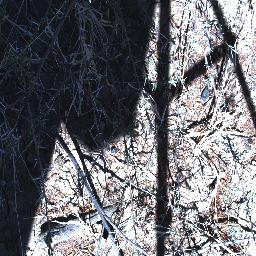
Label: prickly_acacia